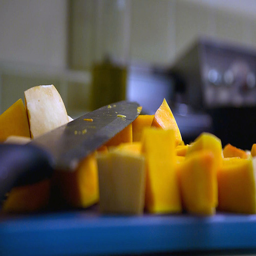
The large knife sits on many pieces of cut cheese.
A cutting board has a plate full of cheese on it.
A large knife and cubes of sliced cheese.
Several cubes of yellow cheese on a plate near the carving knife.
A close shot of a knife and cheese cut into sections.